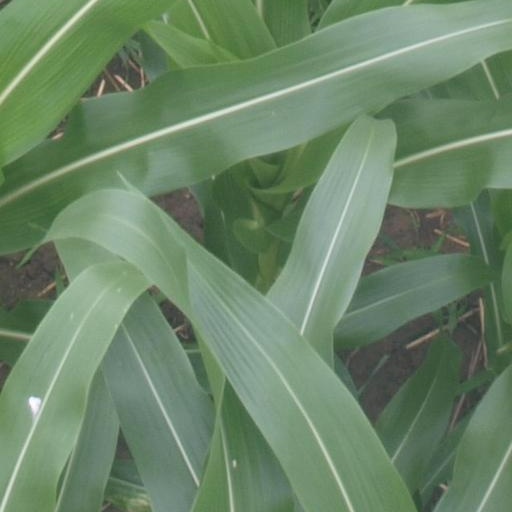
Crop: maize; corn